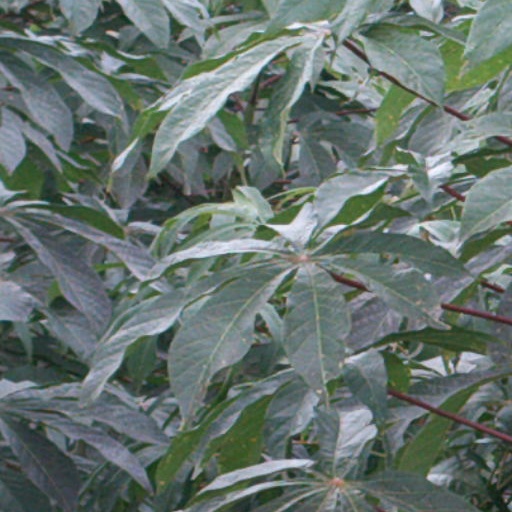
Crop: cassava